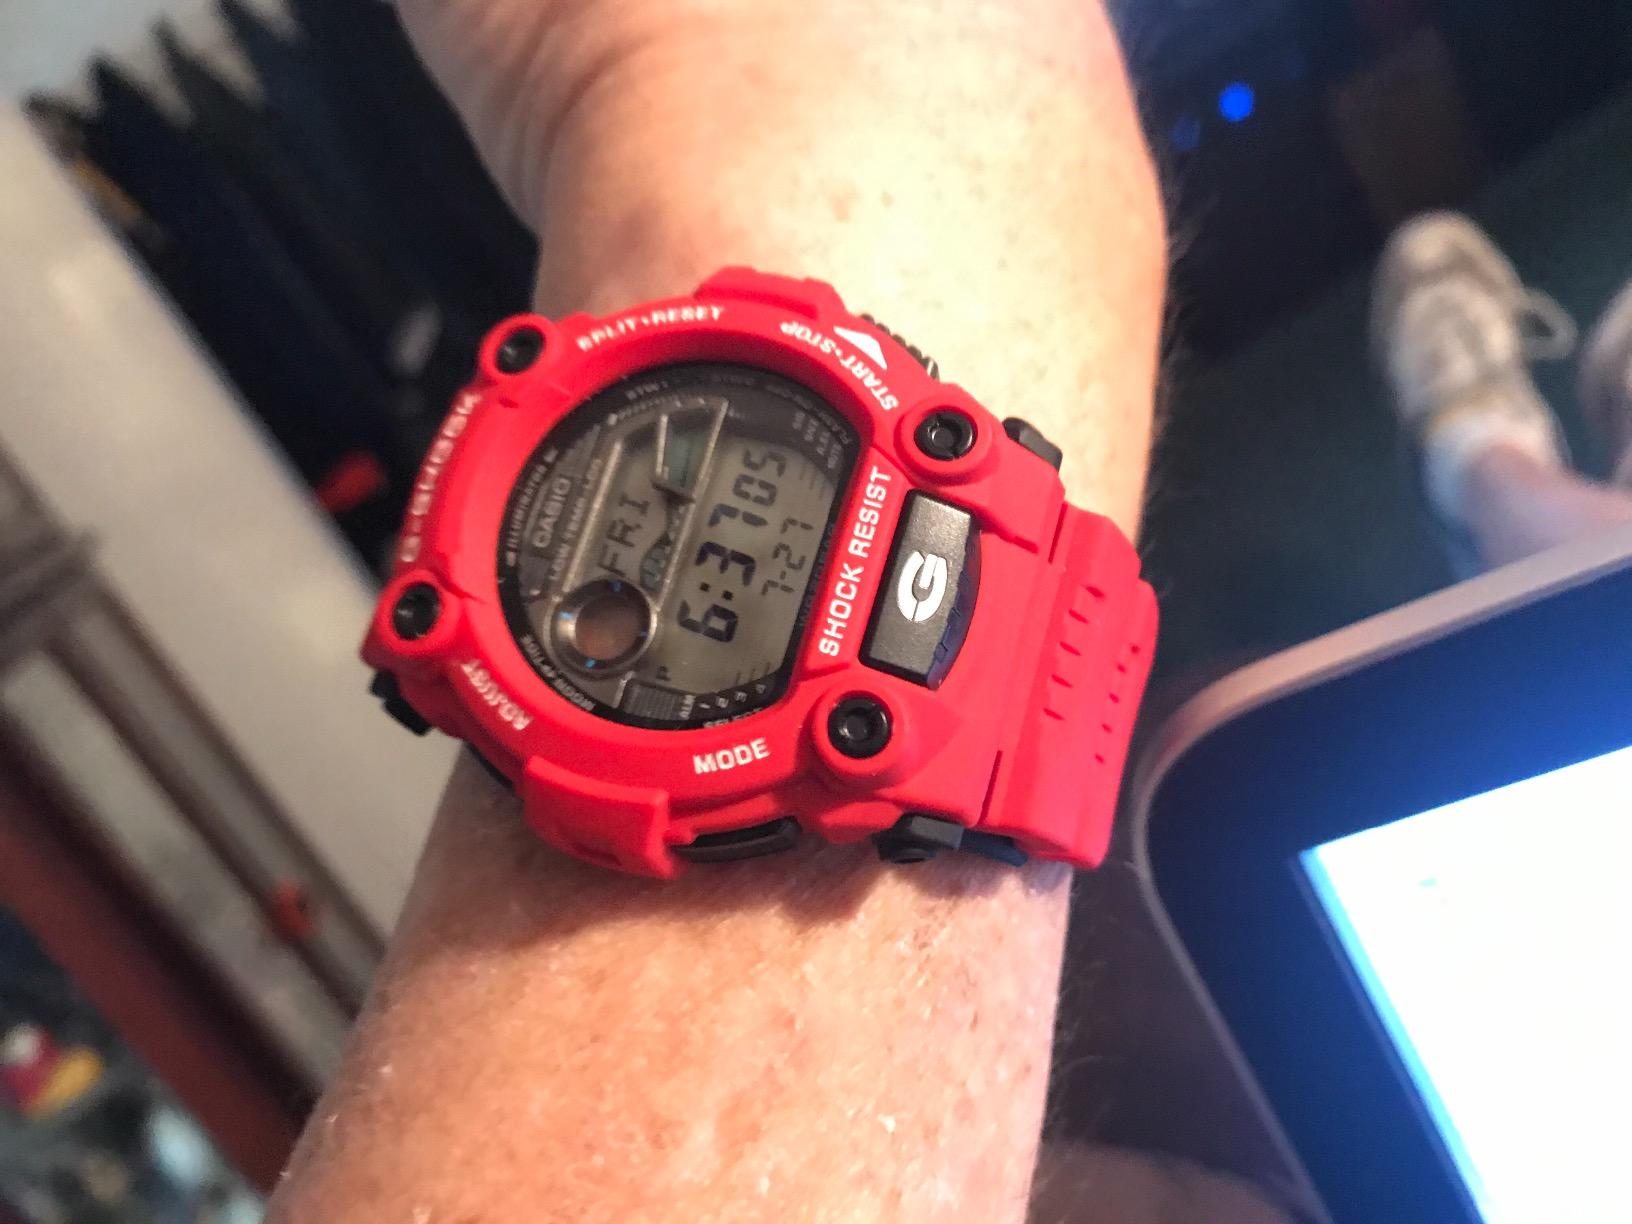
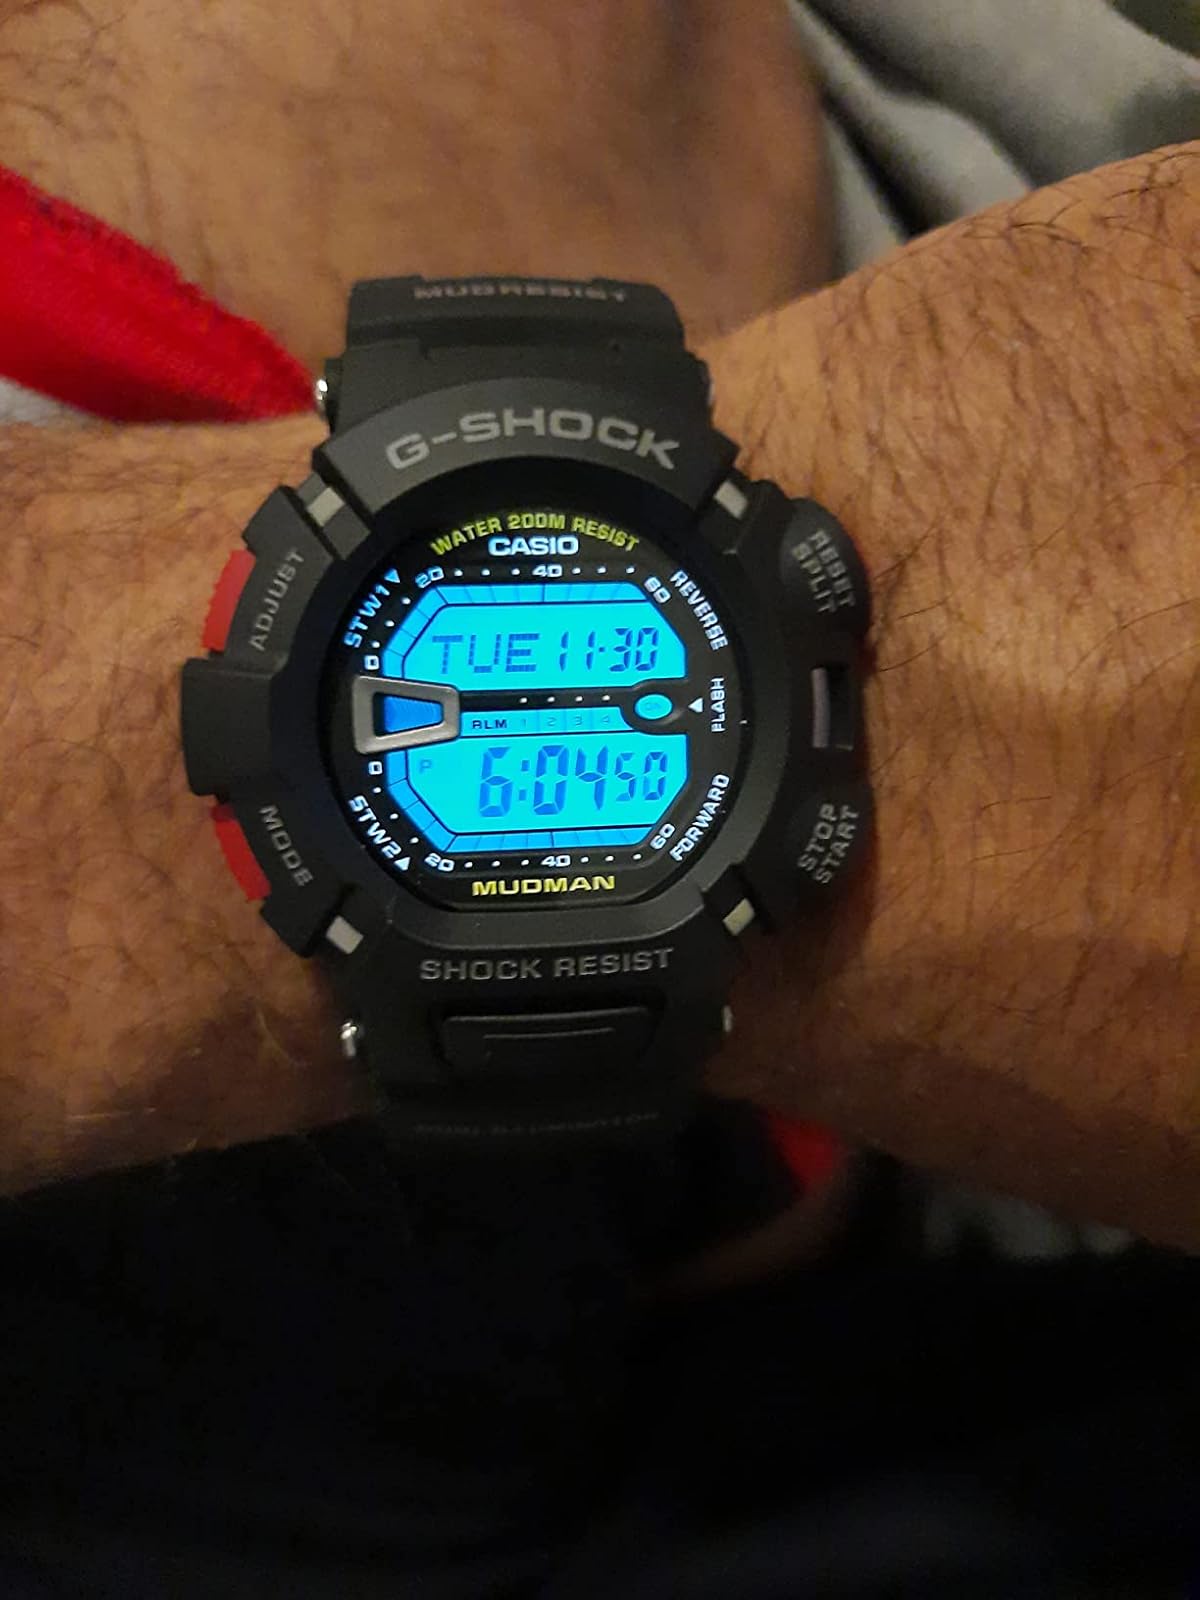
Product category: accessories_watch
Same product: no